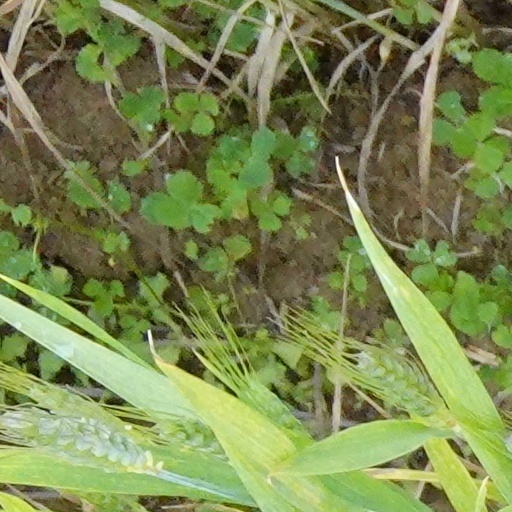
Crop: wheat